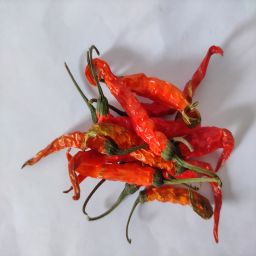
Crop: Chile Pepper
Quality: Dried